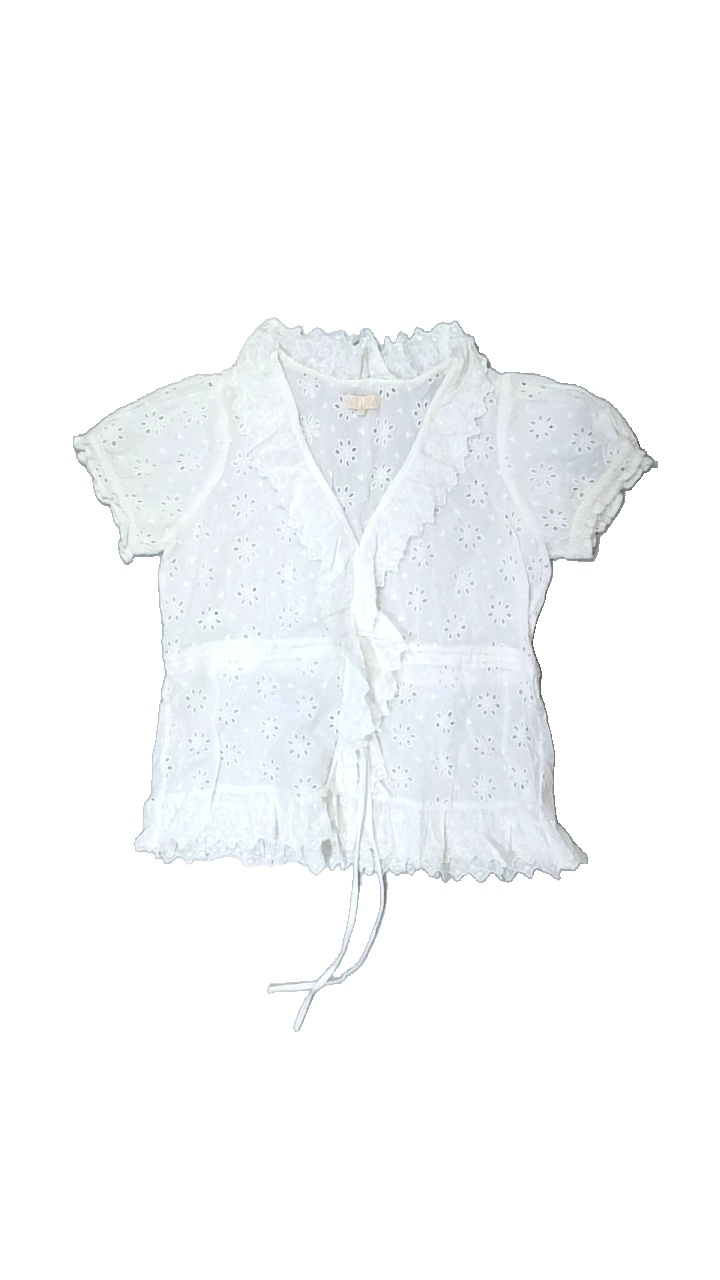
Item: Blouse (Ladies)
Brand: By Timo
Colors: White
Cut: V-collar
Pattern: Embroidered
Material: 100% Cott
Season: All
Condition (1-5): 5
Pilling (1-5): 5
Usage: Reuse
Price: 50-100